23rd Brigade (Australia)

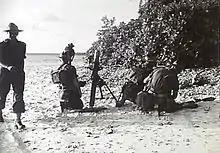
A 27th Battalion mortar team during a training exercise in December 1944

While its constituent battalions were deployed, the brigade's headquarters remained intact in Darwin, and consequently it was reinforced with replacement units from the Militia, beginning in December 1941. The brigade's constituent units initially included the 43rd Battalion and the 27th Battalion, while the 19th Machine Gun Regiment arrived to replace the 2/4th in January 1942. In March 1942, Brigadier Ivan Dougherty assumed command of the brigade which was assigned to the 12th Division (Northern Territory Force). Later, the 8th Battalion was also assigned to the 23rd Brigade. Having been responsible for the forward defensive area around Darwin initially, in March 1942, the brigade re-deployed to Brookings Creek when the 3rd Brigade arrived, occupying a defensive position in depth. At this time it was assigned a US artillery regiment—the 147th—in support, and consisted of the 7th, 8th and 43rd Battalions. A reorganisation in mid-1942 saw the brigade move to Howard Springs, Northern Territory. Throughout 1942 and 1943, the brigade remained in the Northern Territory, undertaking defensive duties. There were several moves during this time, and the brigade's assigned units varied.